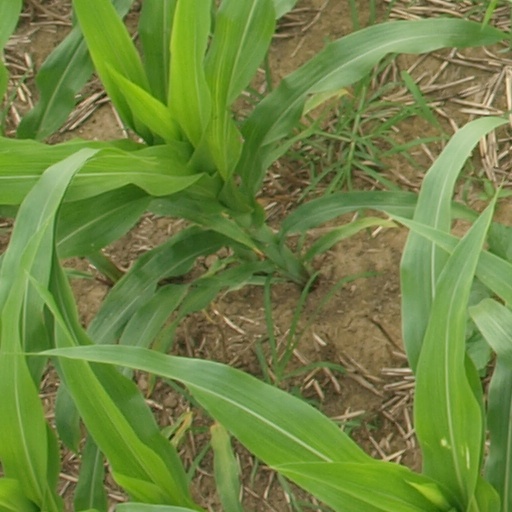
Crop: maize; corn